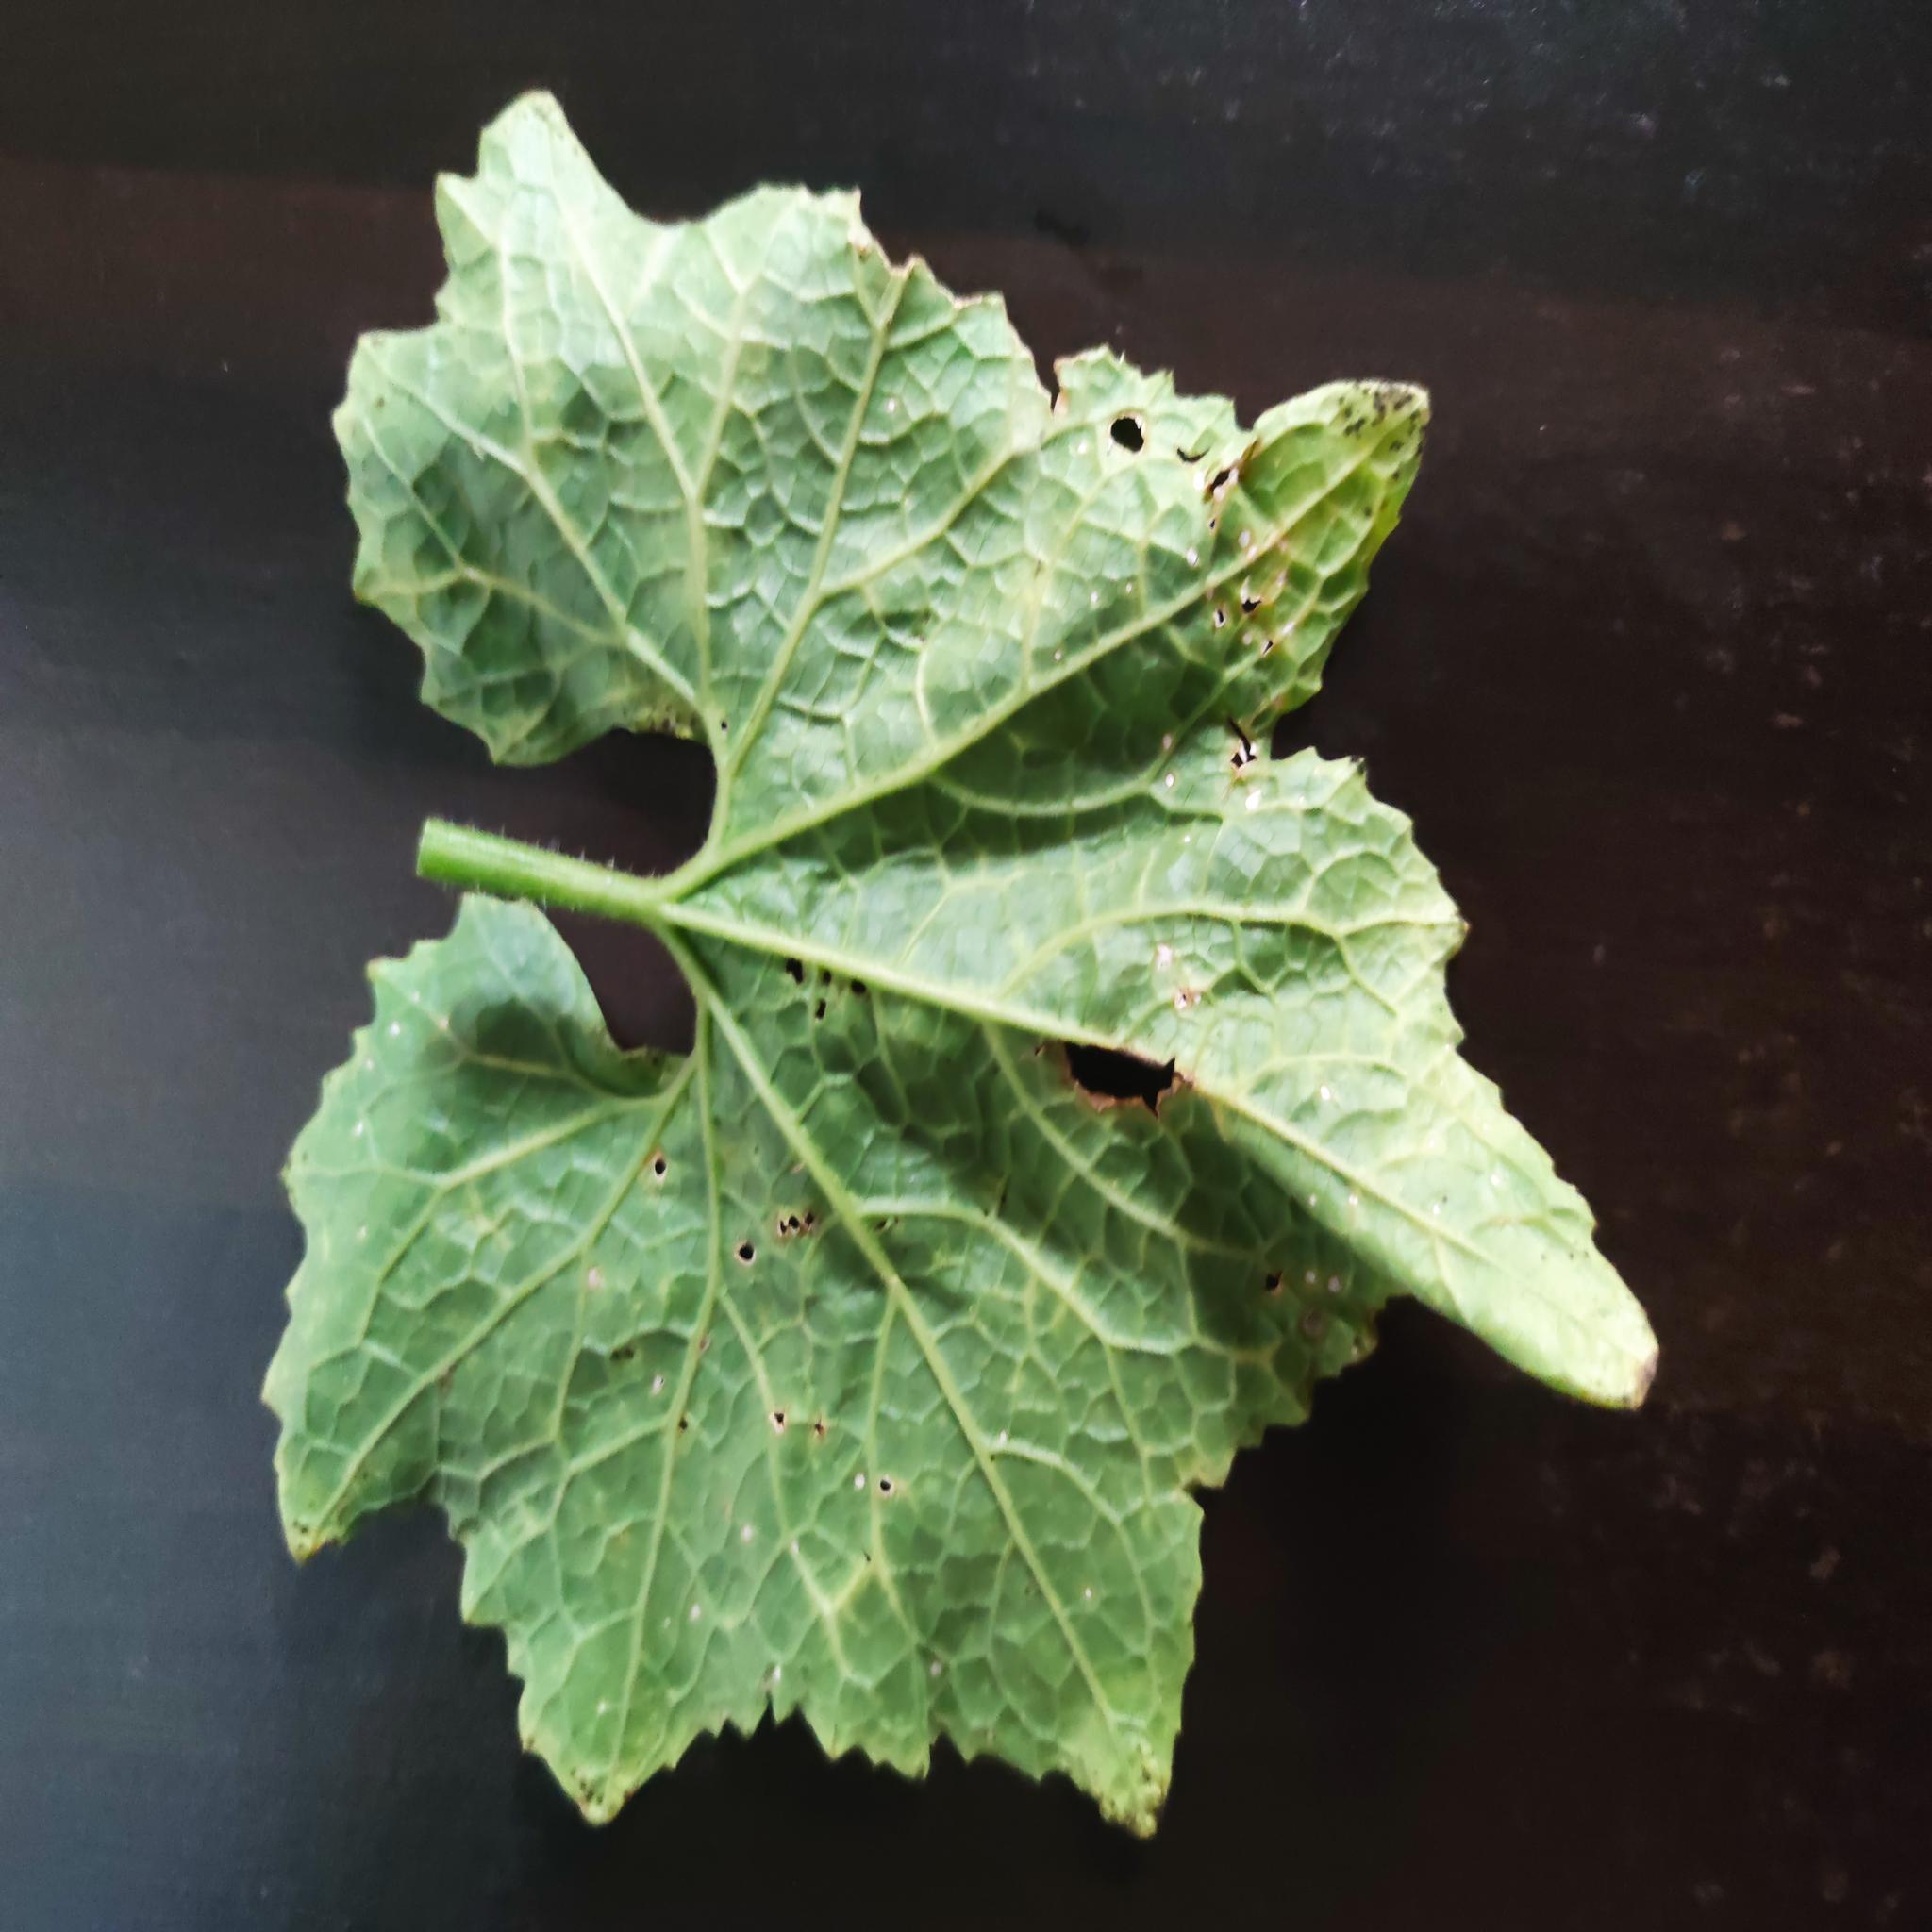
Label: Leaf curl